The Bible Game

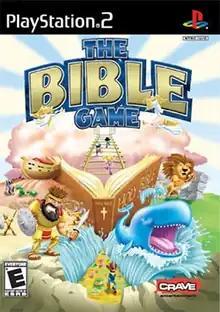

The Bible Game is a Christian party game developed by Mass Media and published by Crave Entertainment in North America and 505 GameStreet in Europe. It is aimed at Christians and is "family-friendly." There are a variety of trivia questions related to the Old Testament. The main two modes are "TV Game Show" and "Challenge Games." The latter lets players choose any minigame.